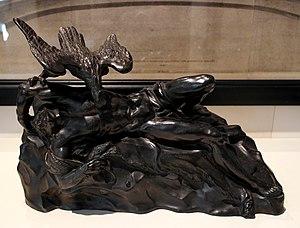
Guillaume Évrard, né le 22 décembre 1710 à Bioul et décédé le 10 juillet 1793 à Tilleur, est un sculpteur liégeois.
La liste des biens classés de la Communauté française de Belgique est une liste de biens considérés comme exceptionnels situés en Région wallonne et en Région de Bruxelles-Capitale.
Le Grand Curtius est un ensemble muséal situé à Liège en Belgique inauguré en 2009. Il regroupe les collections de plusieurs musées liégeois : le musée Curtius, le musée d'art religieux et d'art mosan, le musée d'armes et le musée du verre ainsi que l'ancienne collection d’égyptologie de l'université de Liège.